Frank Thistlethwaite

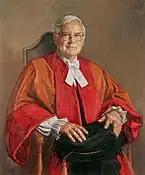

Frank Thistlethwaite CBE (24 July 1915 – 17 February 2003) was an English academic who served as the first vice-chancellor of the University of East Anglia.